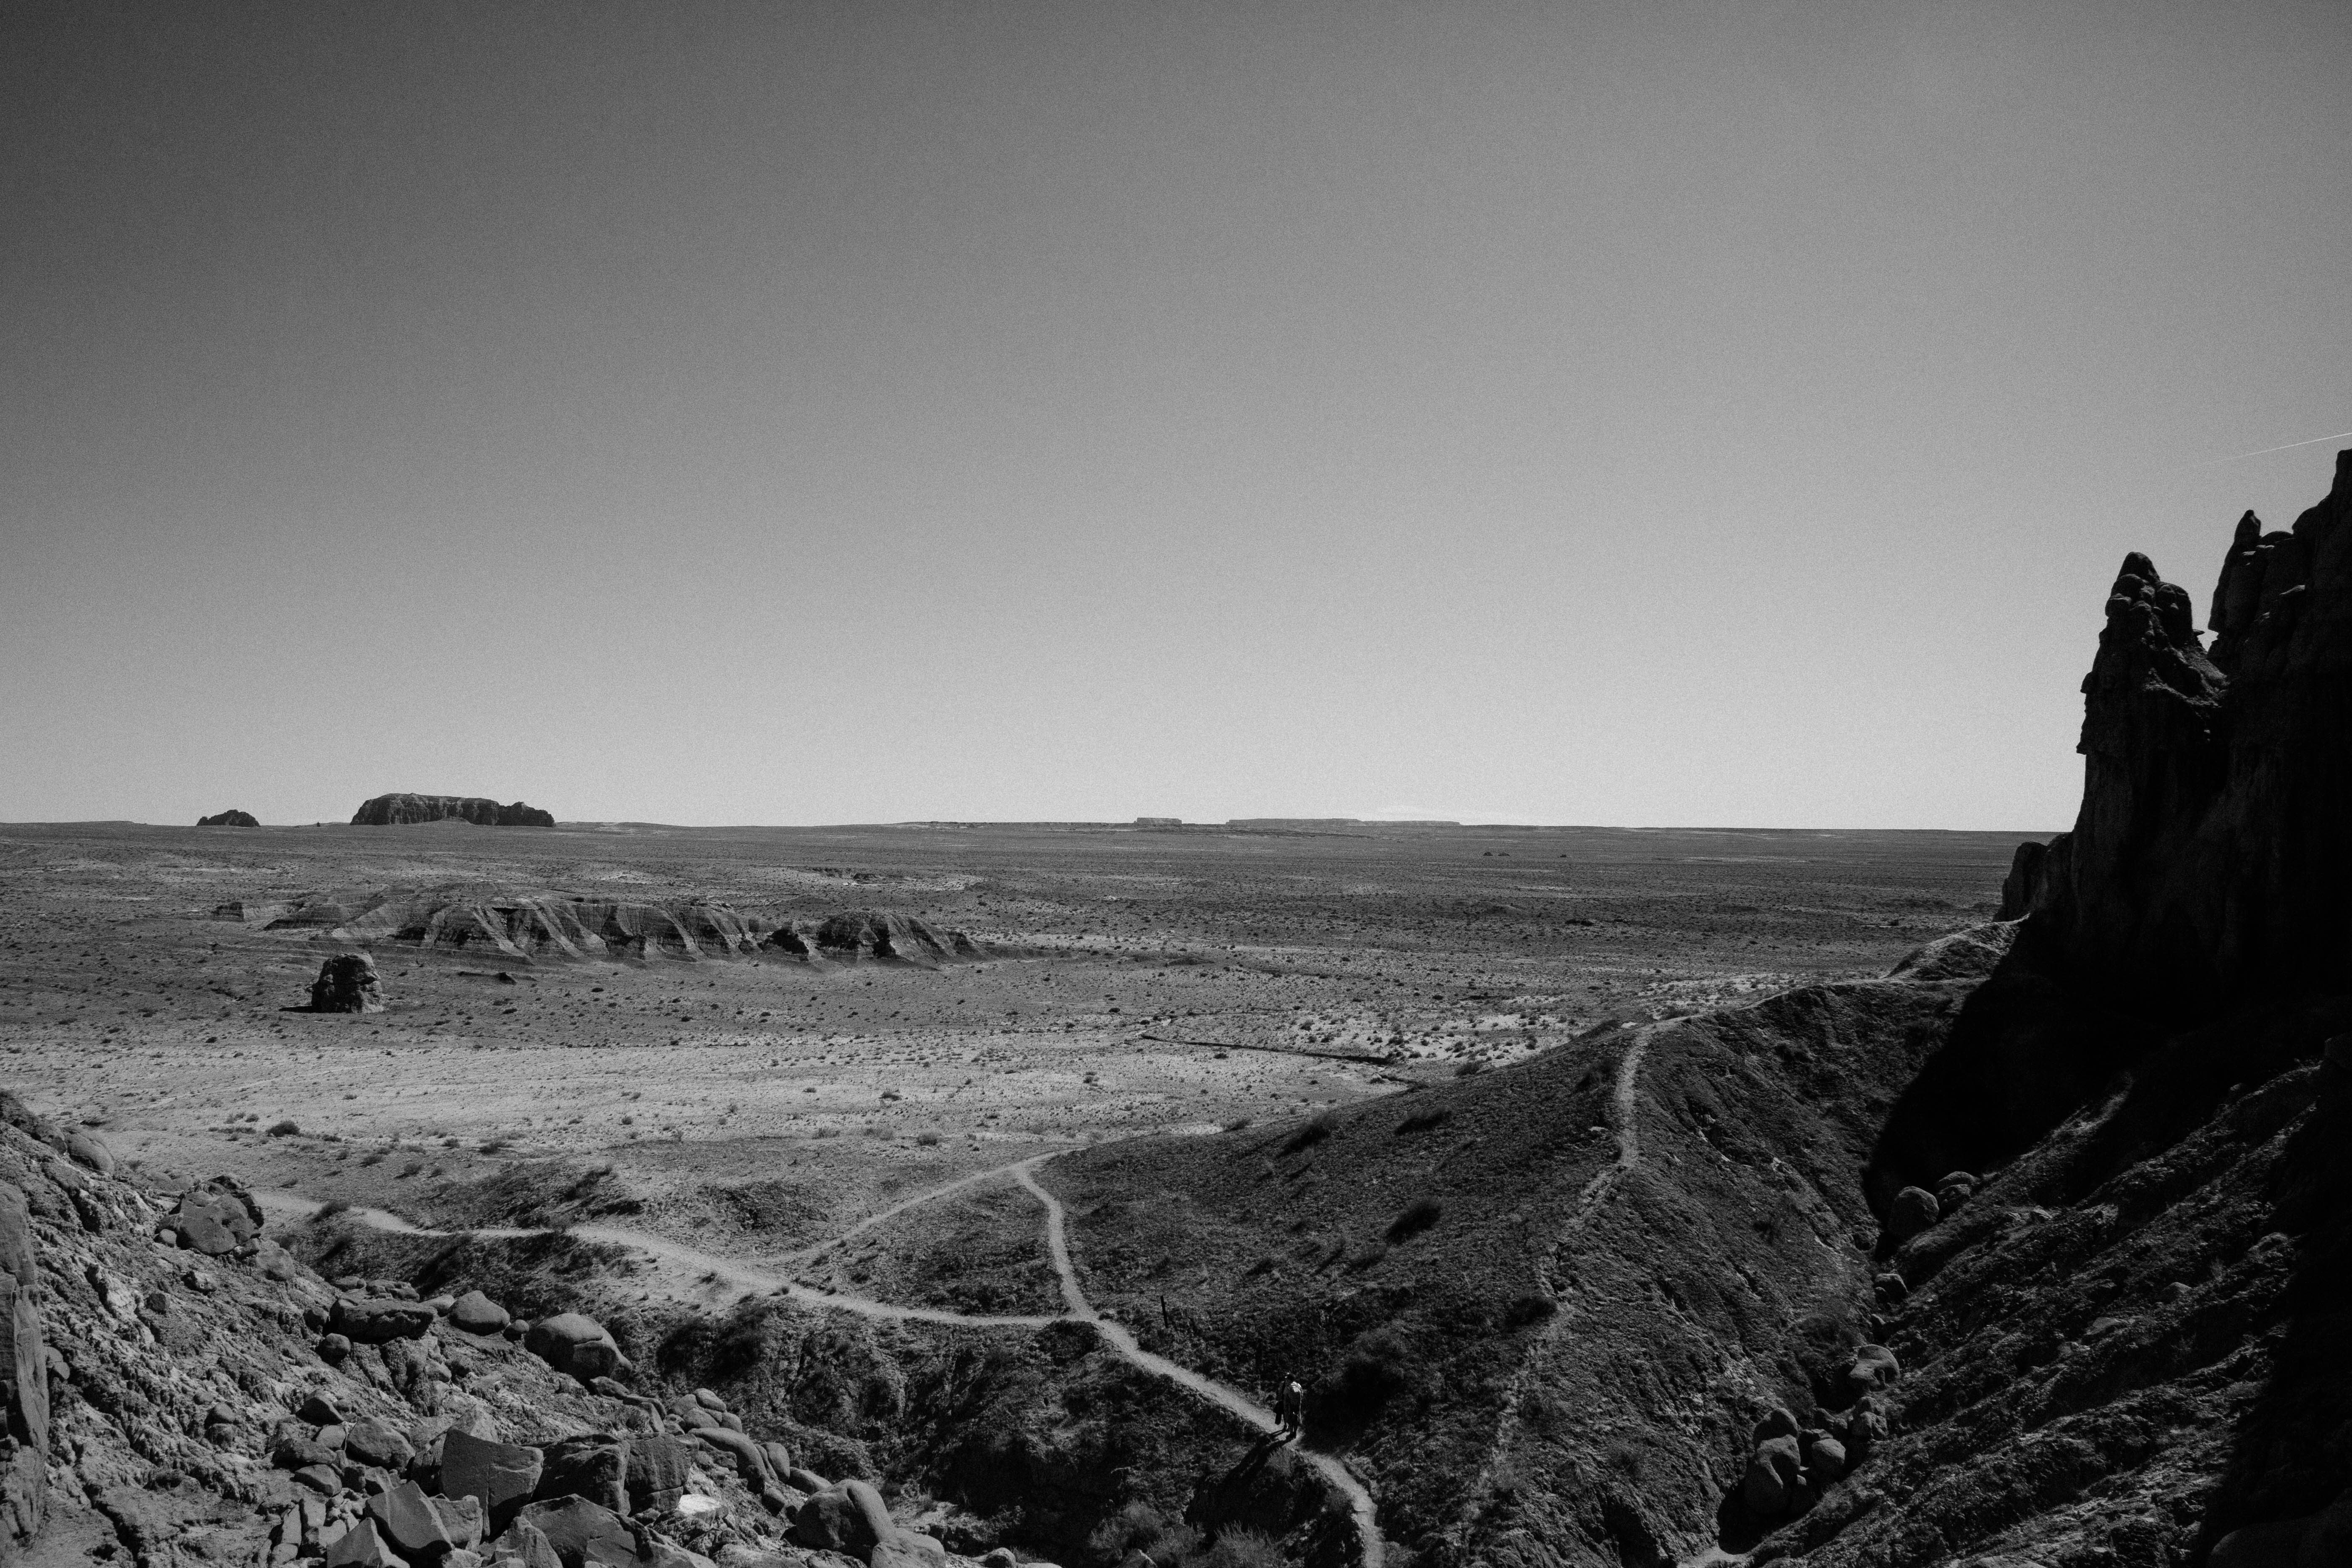
landscape, sea, coast, rock, ocean, horizon, mountain, cloud, black and white, photography, hill, wave, cliff, darkness, monochrome, terrain, monochrome photography, atmospheric phenomenon